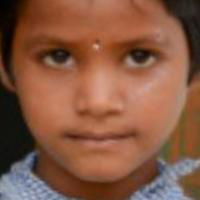
Age group: age 01-10